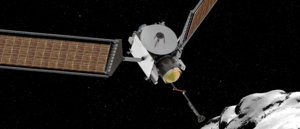
Comet Astrobiology Exploration SAmple Return également désigné par son acronyme CAESAR est un projet de mission d'exploration du système solaire américain dont l'objectif est de ramener sur Terre des échantillons de la comète 67P/Tchourioumov-Guérassimenko prélevés à un ou plusieurs endroits du noyau ainsi que dans la queue de la comète. L'objectif est de mieux connaitre la composition du système solaire au tout début de sa formation déjà étudiée. La comète a déjà été étudiée par la sonde spatiale européenne Rosetta ce qui permet de disposer d'un grand nombre de données facilitant la définition de la stratégie à adopter pour le recueil des échantillons et fournissant un contexte scientifique précis. CAESAR est un des deux finalistes retenus en décembre 2017 pour la quatrième mission du programme New Frontiers qui regroupe des projets d'exploration du système solaire de la NASA dont le cout est plafonné à un milliard de dollars. CAESAR est en compétition avec la mission Dragonfly et la sélection finale doit être effectuée en 2019 après une phase de spécifications détaillées. Le lancement aura lieu au milieu de la décennie 2020.
Le programme New Frontiers est un programme de la NASA qui regroupe des missions d'exploration du système solaire dont le coût est plafonné à un milliard de dollars. Il est mis en place en 2002 en s'inspirant du programme Discovery qui, lui, rassemble des missions ayant le même objectif tout en étant deux fois moins coûteuses. Courant 2019 trois sondes spatiales rattachées au programme New Frontiers sont en opération : New Horizons, Juno et OSIRIS-REx. Une quatrième mission, Dragonfly a été sélectionnée en 2019 et devrait être lancée à destination de Titan en 2026.